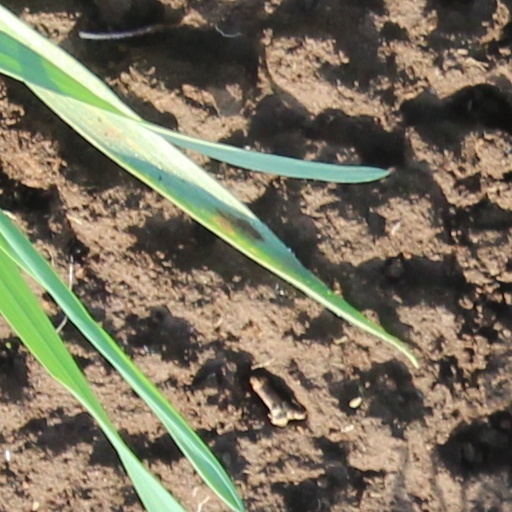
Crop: wheat